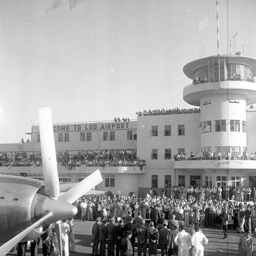
airport before country became a country which turned it .